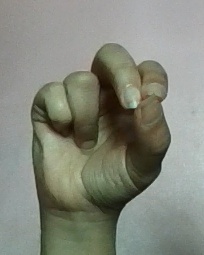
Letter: gaaf